Urs App

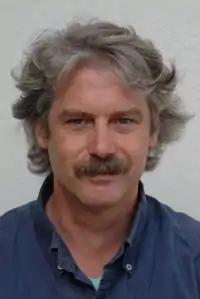
Urs App, born August 10, 1949 in Rorschach (Switzerland)

Urs App (born 1949 in Rorschach, Switzerland) is a historian of ideas, religions, and philosophies with a special interest in the history and modes of interaction between East and West.